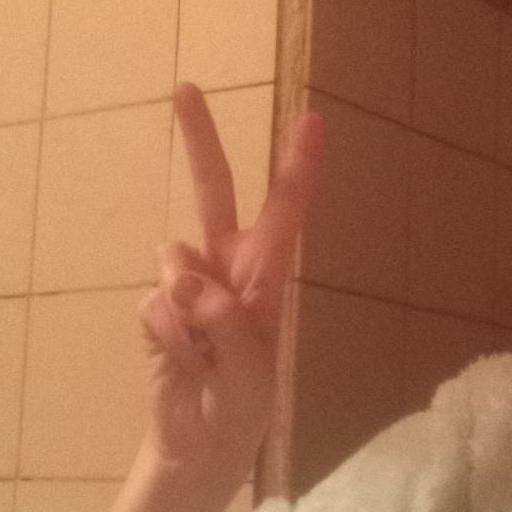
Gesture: peace